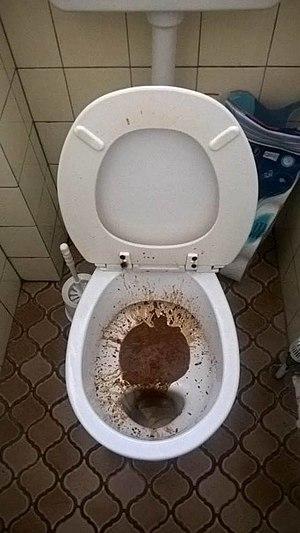
Exemple de selles anormalement liquides, type diarrhée.
La matière fécale humaine ou les fèces humaines diffèrent grandement d'apparence, en fonction de l'état de l'ensemble de l'appareil digestif, qui subit lui-même l'influence du régime alimentaire et de la santé. Normalement, elles sont semi-solides et enrobées de mucus. De petits morceaux de selles plus dures, moins humides peuvent s'être incrustées dans l'extrémité distale.